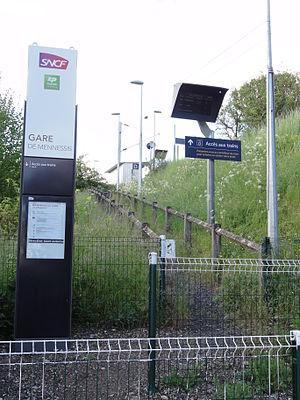
La gare de Mennessis est une gare ferroviaire française des lignes de Creil à Jeumont et d'Amiens à Laon, située sur le territoire de la commune de Mennessis, dans le département de l'Aisne en région Hauts-de-France.